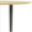
Label: table